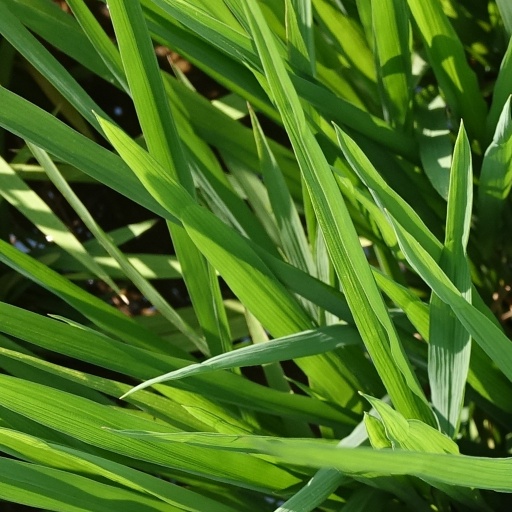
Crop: rice